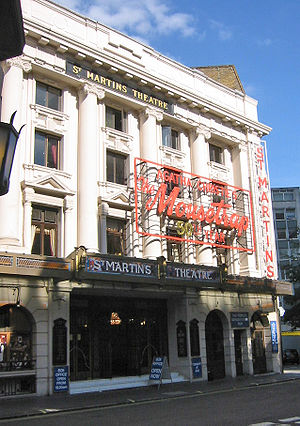
The Mousetrap
The Mousetrap på St. Martin's Theatre, i Londons West End, 2002.
The Mousetrap er et engelsk teaterstykke skrevet af Agatha Christie. Det har verdensrekorden som det teaterstykke, som er blevet spillet i den længst sammenhængende tid. Stykket havde premiere på Theatre Royal i Nottingham den 6. oktober 1952, men blev flyttet til New Ambassadors Theatre i London den 25. november samme år, hvor det blev spillet til og med lørdag den 23. marts 1974. Det efterfølgende mandag blev den flyttet til nabo-teatret St Martin's Theatre, hvor det går endnu. The Mousetrap er blevet spillet kontinuerligt siden premieren for 60 år siden, og var i september 2017 oppe på over 27.000 forestillinger. Stykket er et morddrama, kendt for sin overraskende slutning.